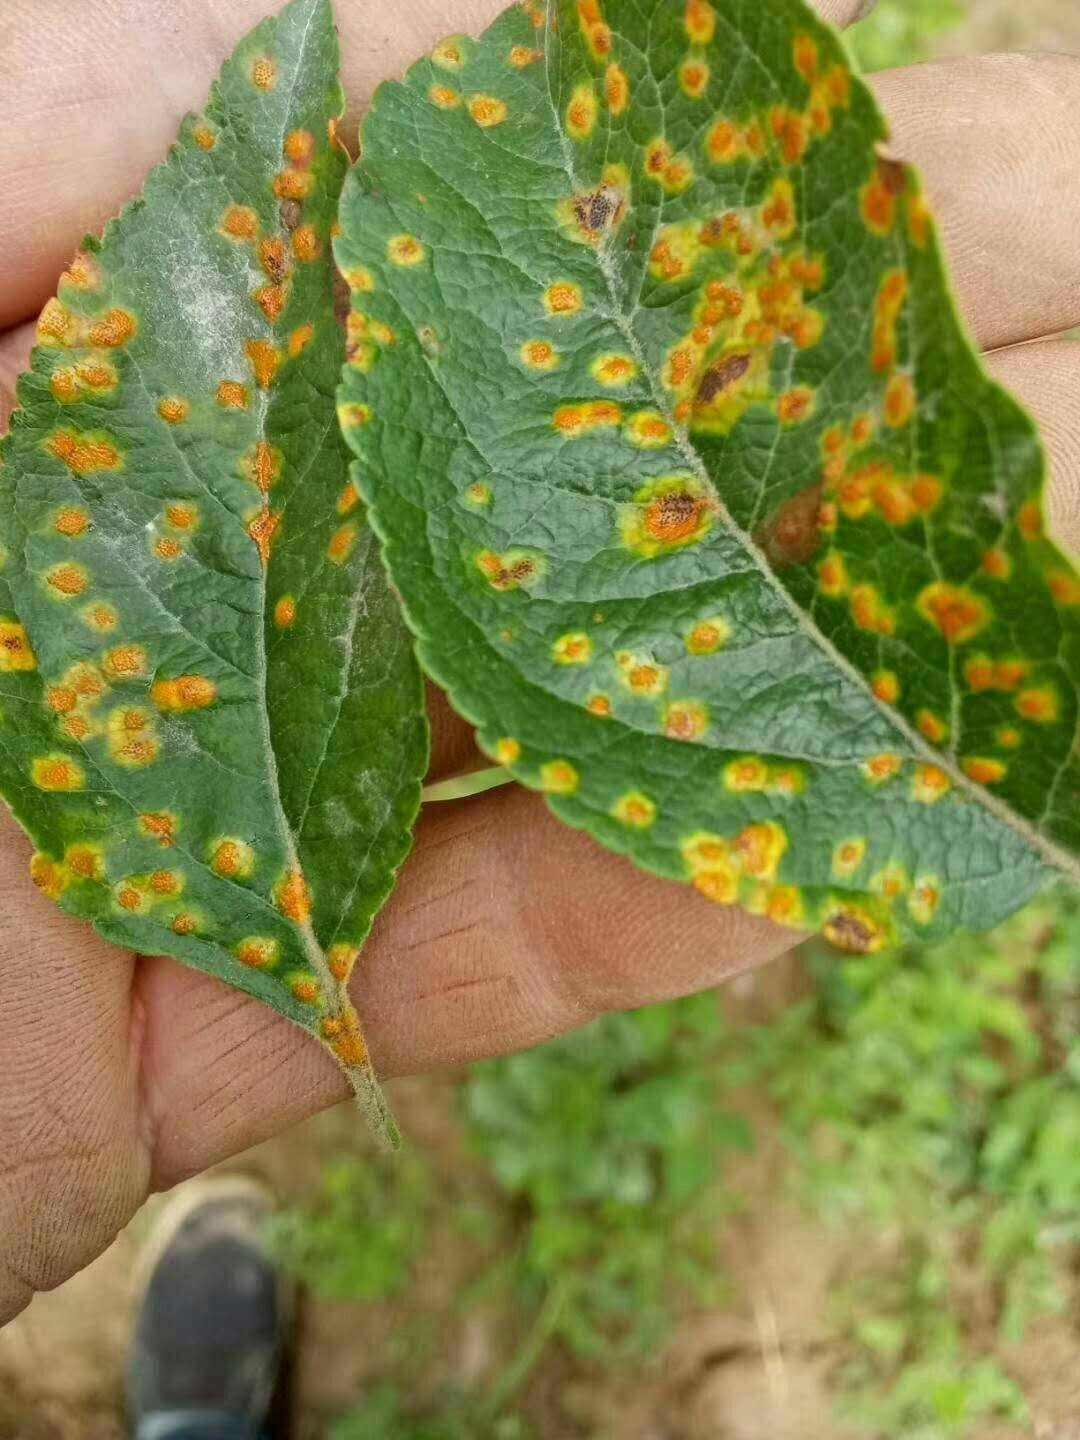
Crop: apple
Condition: rust